Charlie (2015 Kannada film)

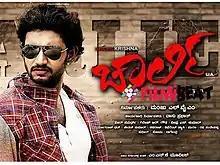

Charlie is a 2015 Indian Kannada action film written and directed by Shiva, and stars Krishna and Vaishali Deepak. Film score and soundtrack were composed by Veer Samarth, and cinematography by Girish R. Gowda.